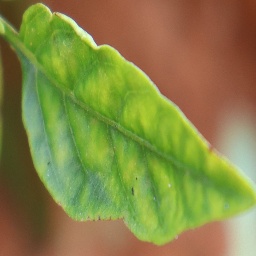
Label: nutritional